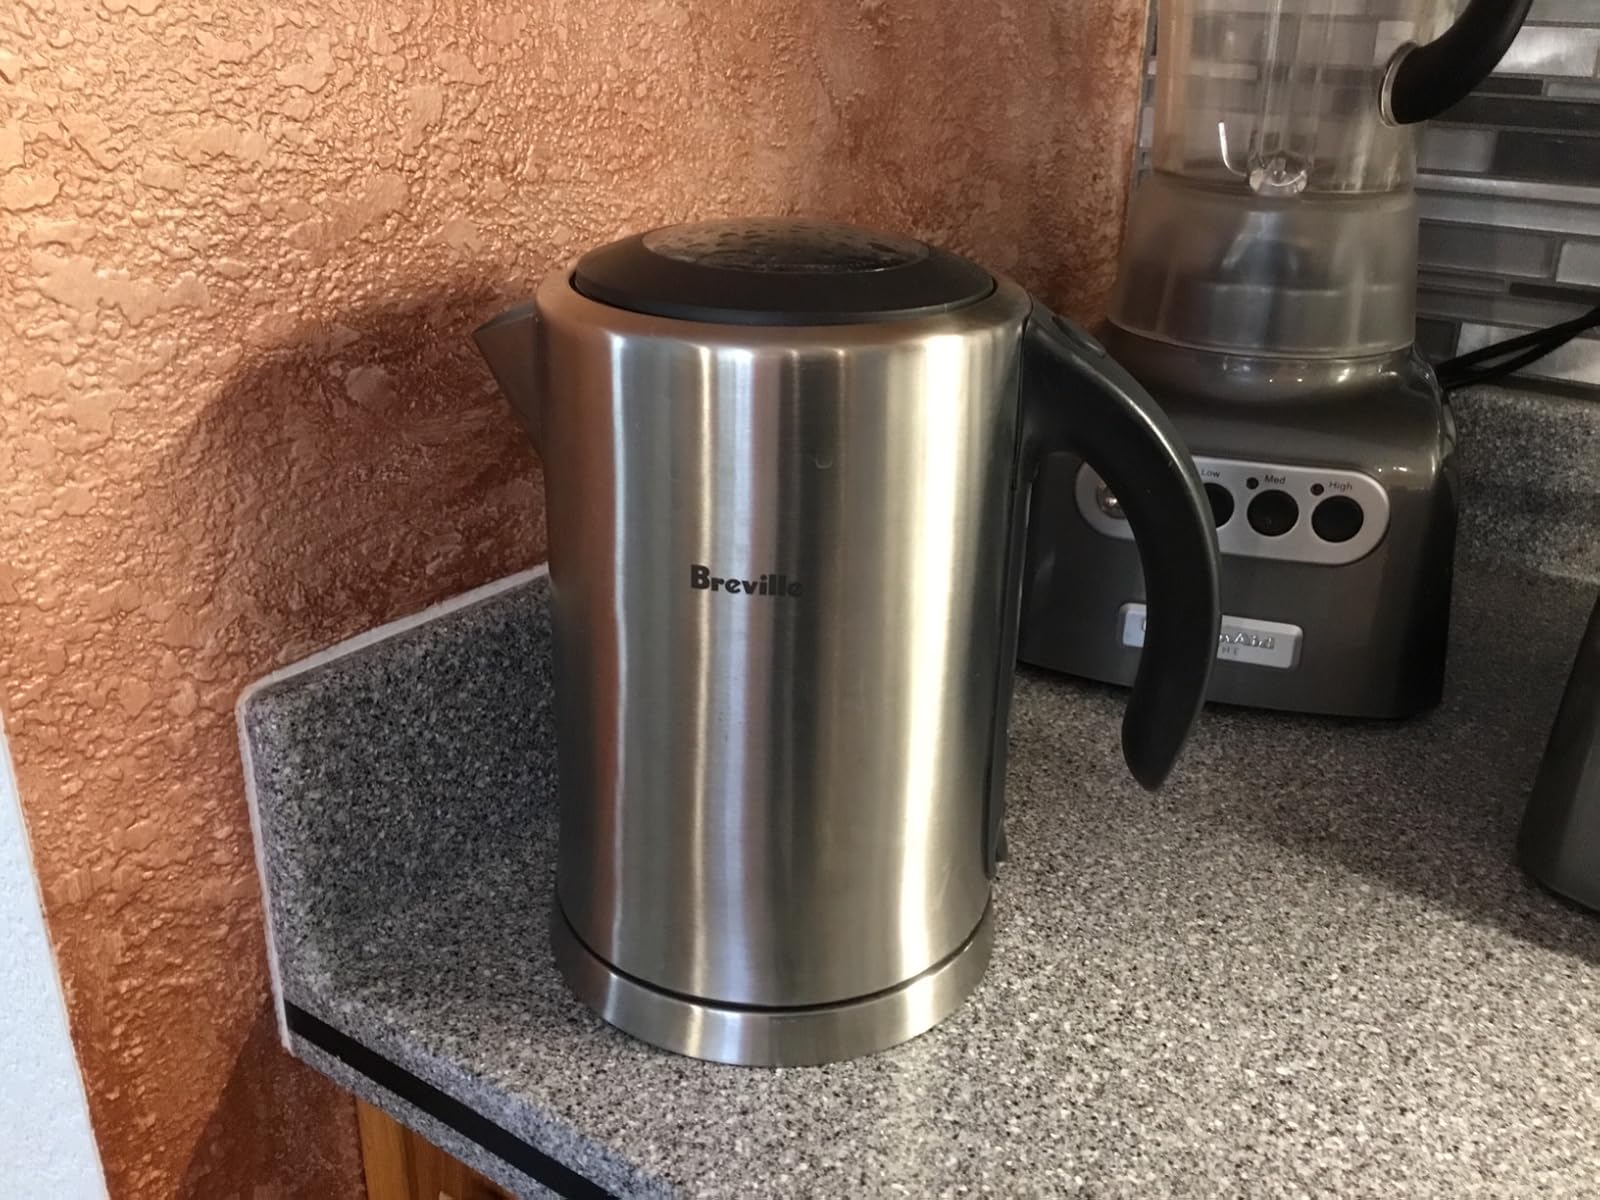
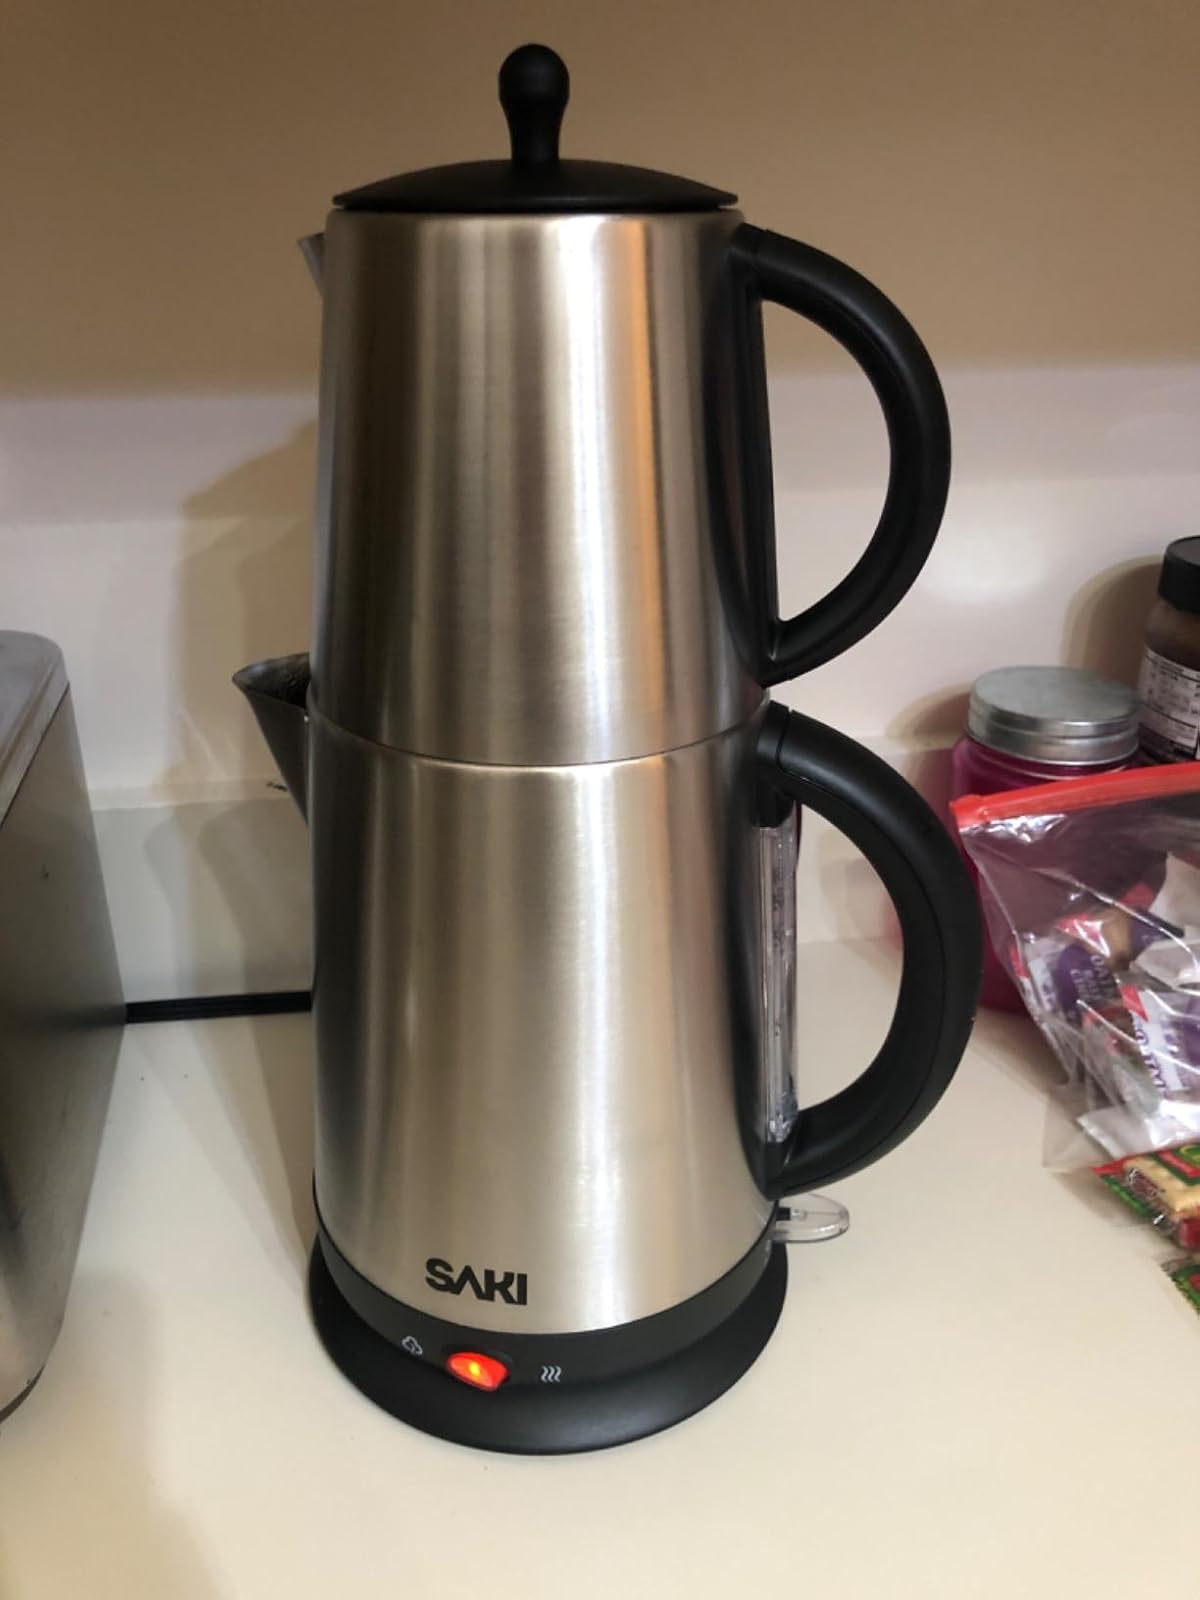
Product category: items_kettle
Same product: no